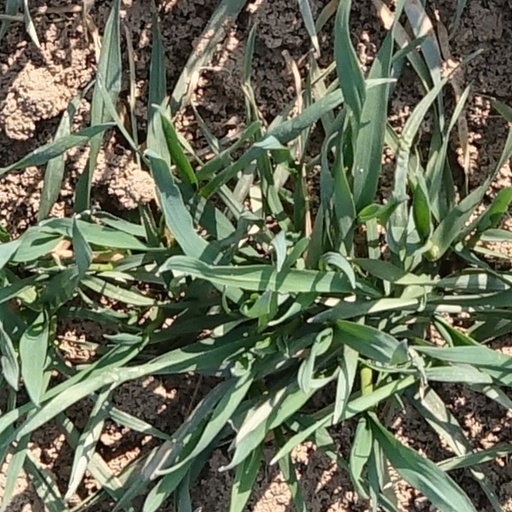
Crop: wheat